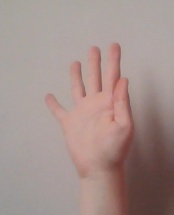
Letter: sheen